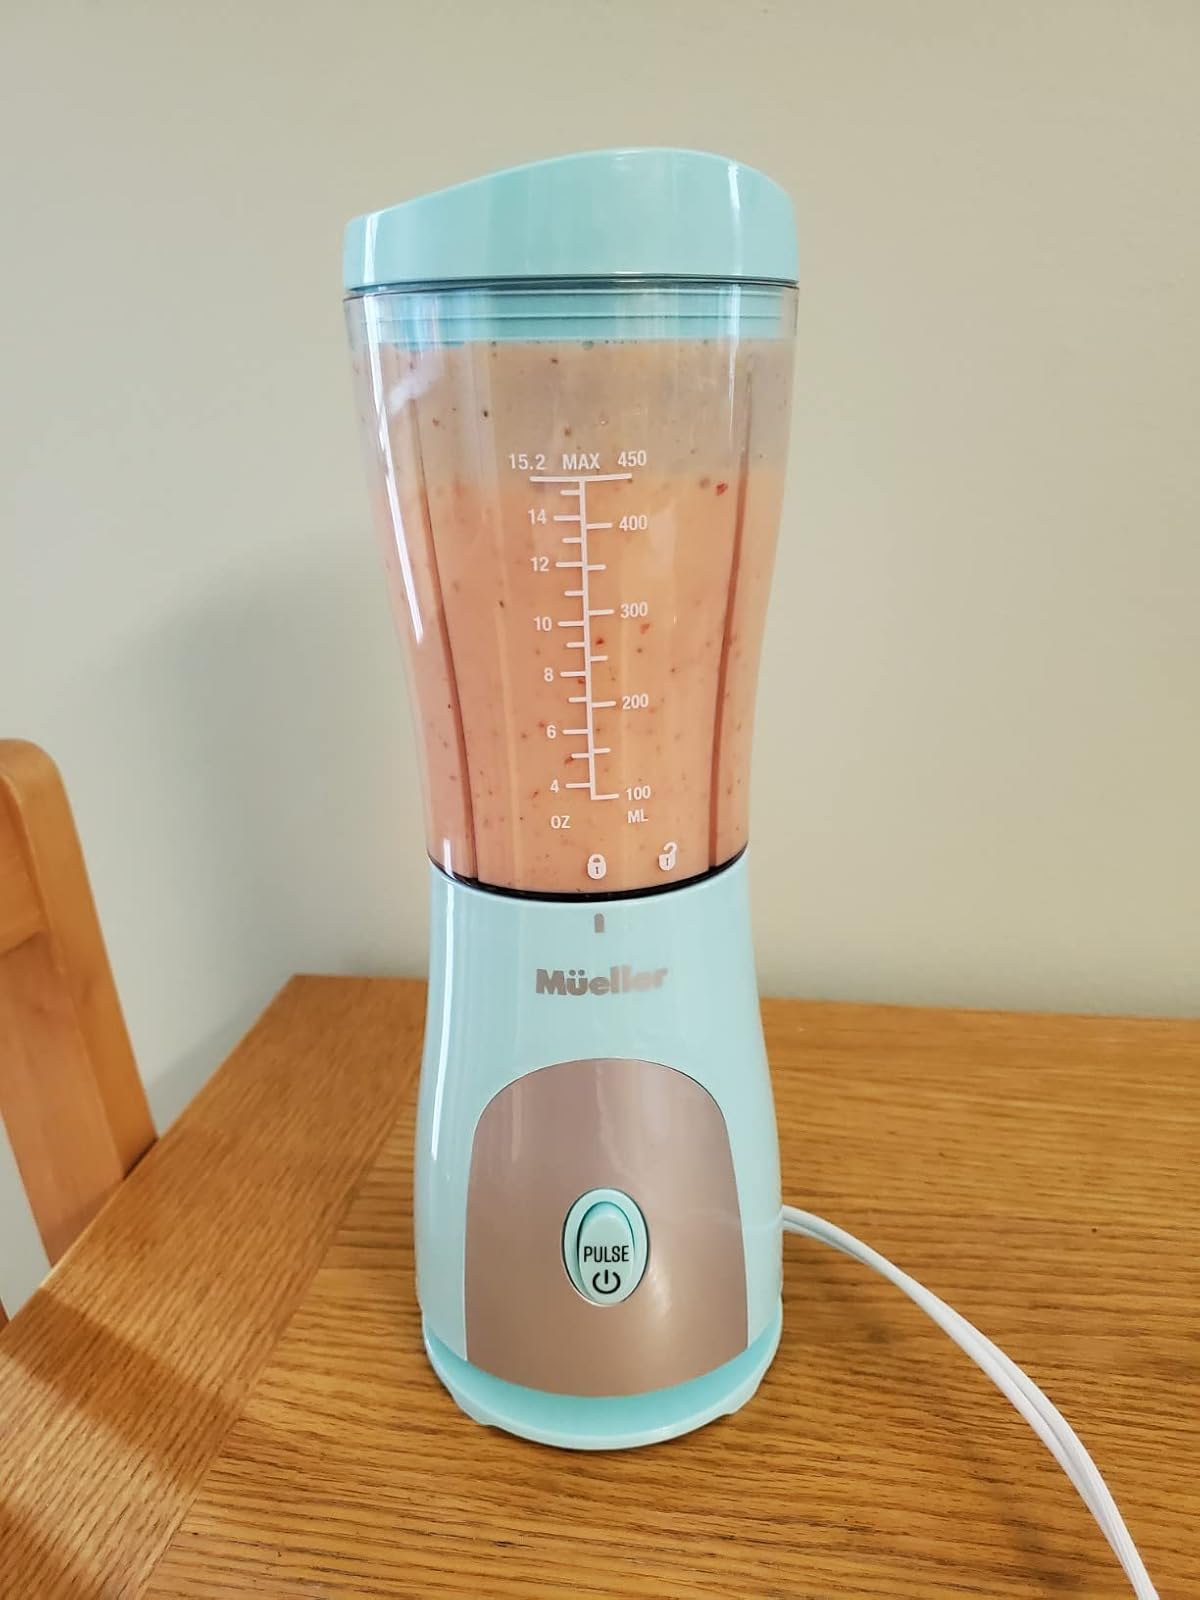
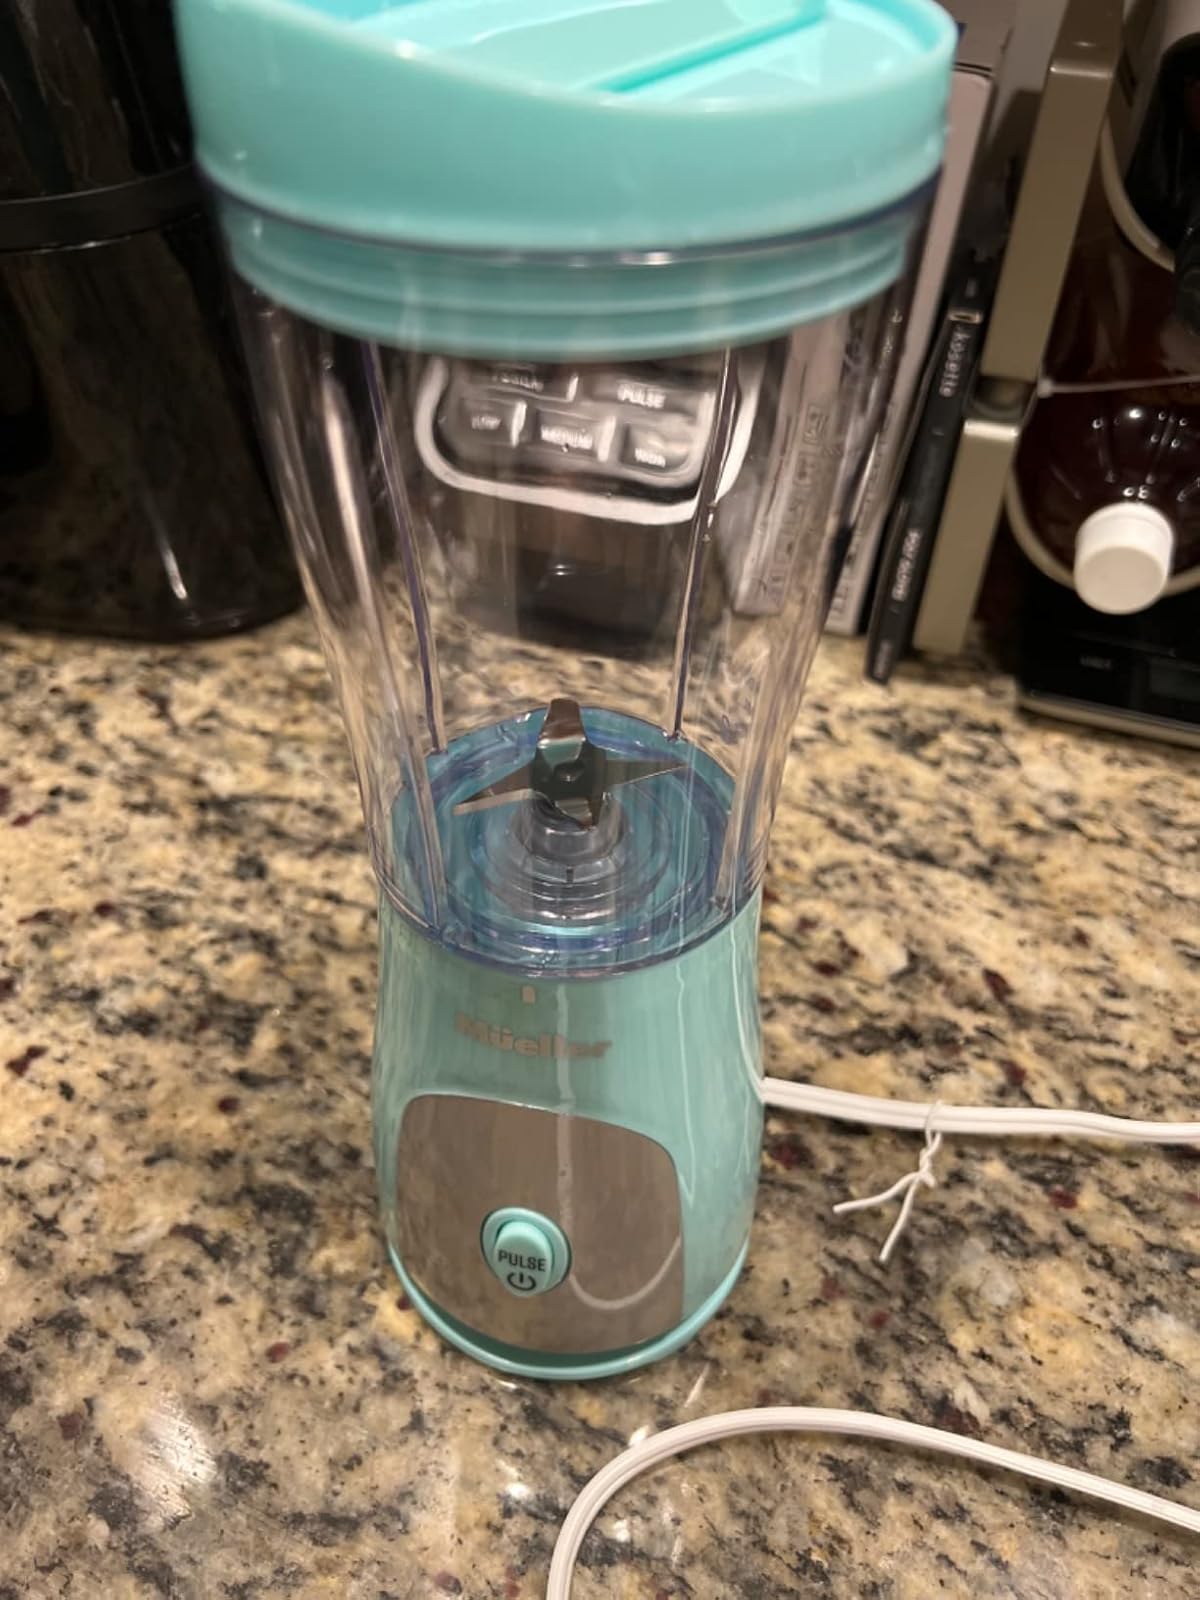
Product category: items_blender
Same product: yes